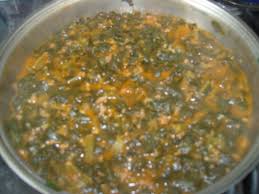
Yemek: ispanak